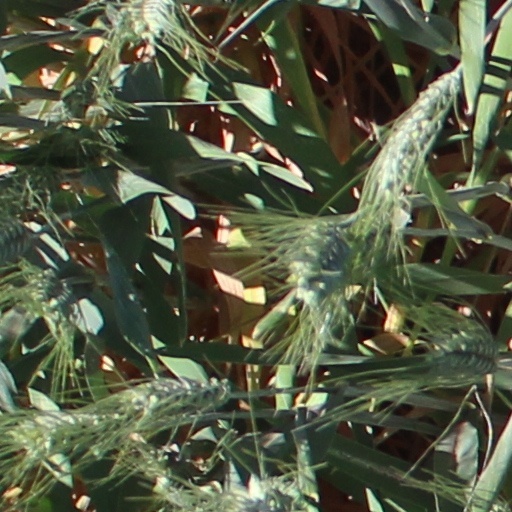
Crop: wheat